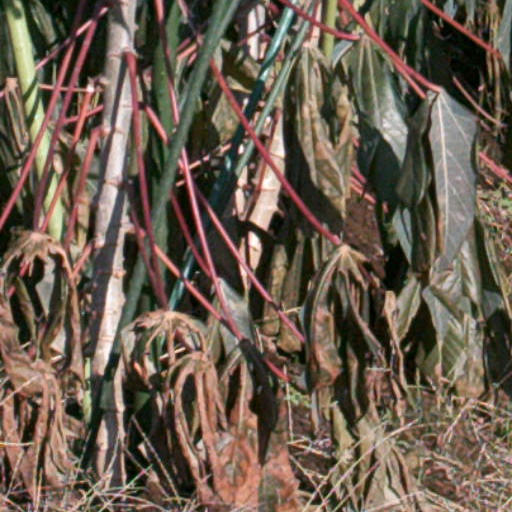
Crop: cassava